Hindi Medium

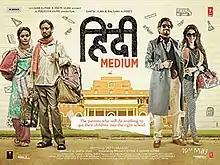
Theatrical release poster

Hindi Medium is a 2017 Indian Hindi-language comedy-drama film written and directed by Saket Chaudhary and produced by Dinesh Vijan, Bhushan Kumar and Krishan Kumar under their respective banners Maddock Films and T-Series. The film stars Irrfan Khan, Saba Qamar, Dishita Sehgal, Deepak Dobriyal and Amrita Singh. Set in Delhi, the story revolves around a couple’s struggle to secure admission for their daughter in a prestigious English-medium school as a means to elevate their social status.